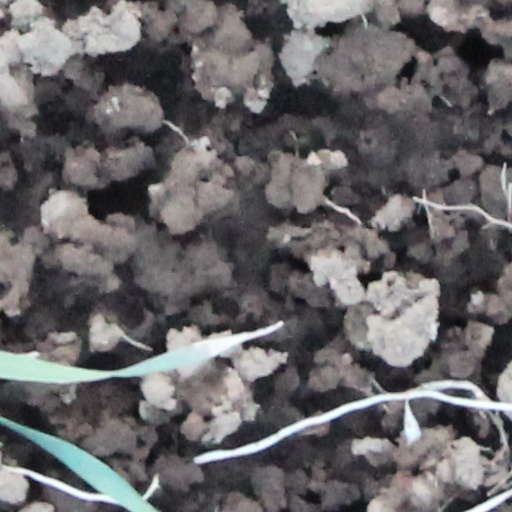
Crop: wheat